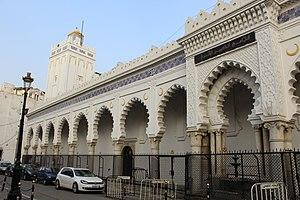
Grande mosquée d'Alger This is a photo of a monument in Algeria identified by the ID 16-006
Alger, est la capitale de l'Algérie et en est la ville la plus peuplée.